James Hozier, 2nd Baron Newlands

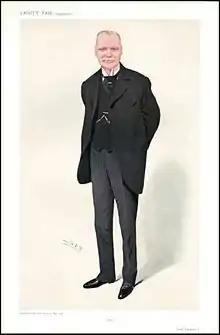

James Henry Cecil Hozier, 2nd Baron Newlands (4 April 1851 – 5 September 1929) was a Scottish civil servant, diplomat and politician.